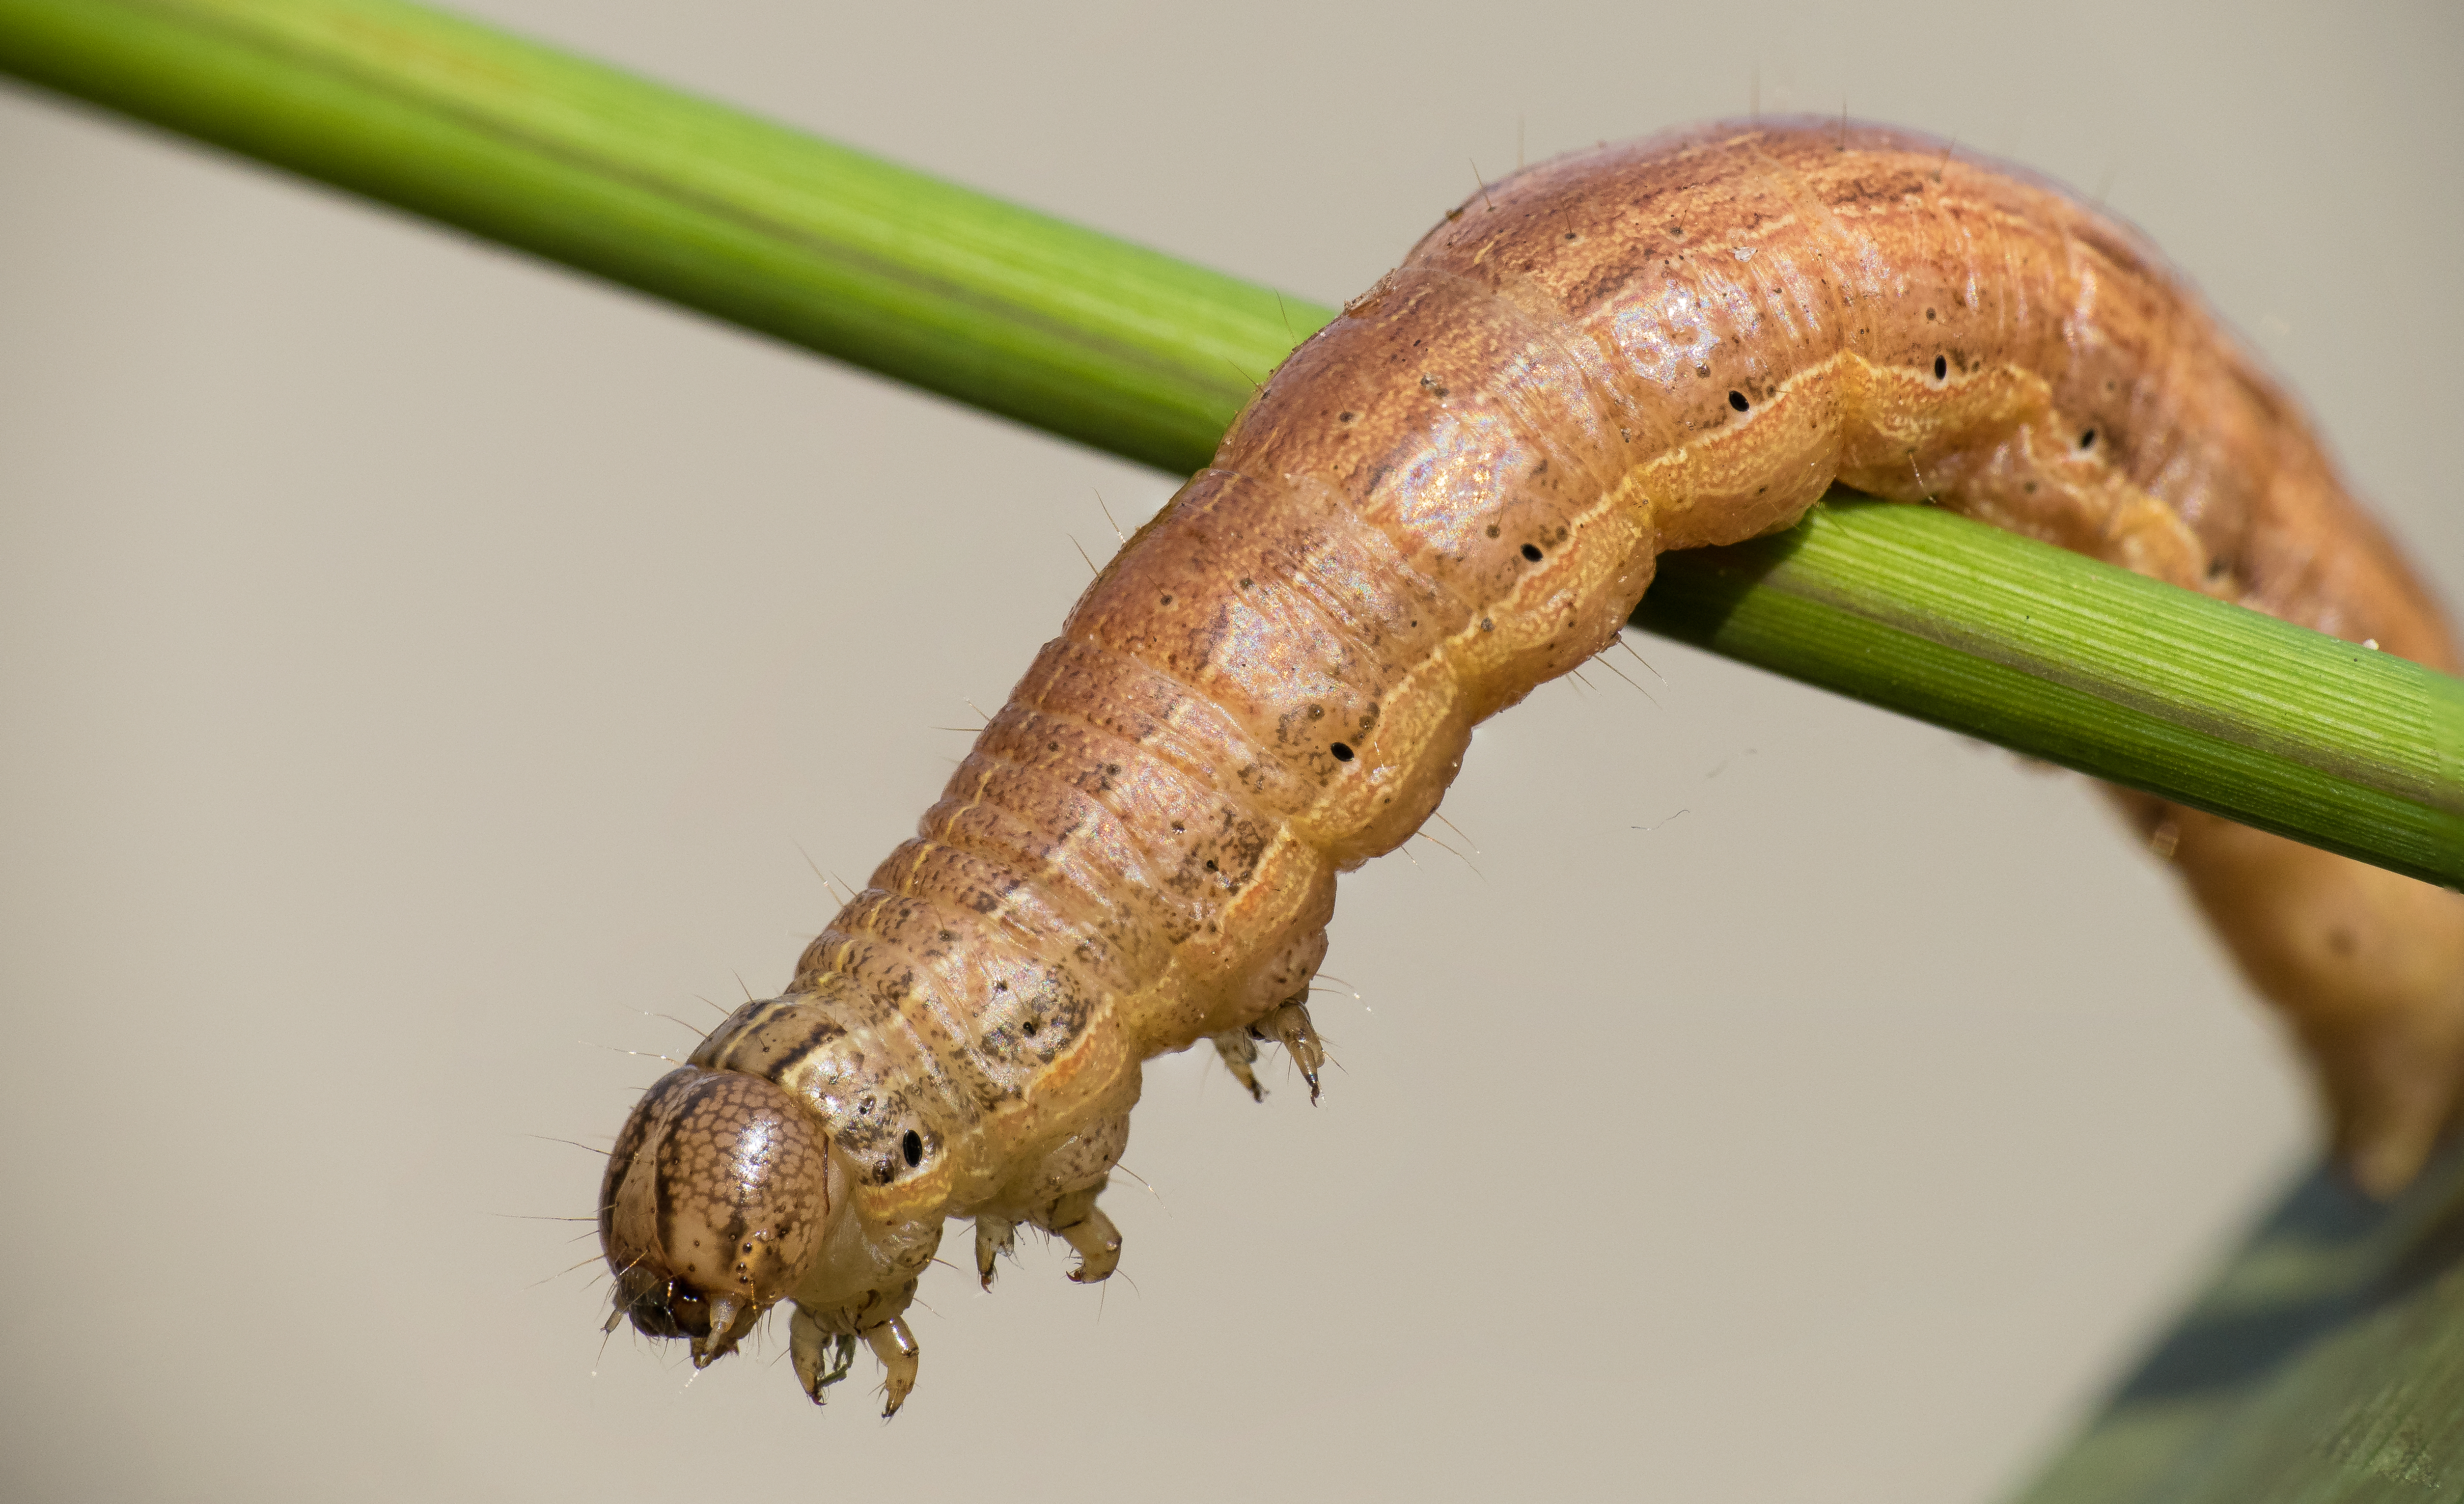
nature, insect, macro, fauna, invertebrate, caterpillar, animals, naturaleza, lumixfz1000, fz1000, focusstacking, larva, ggl1, xovesphoto, animales, panasoniclumixfz1000, raynox150, macro photography, plant stem, moths and butterflies, bombycidae